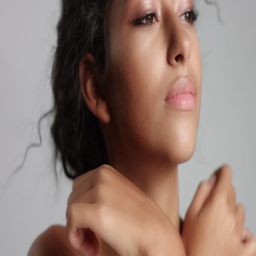
portrait shot of a pretty olive - skinned model with brown eyes , black hair and beautiful smile on white background